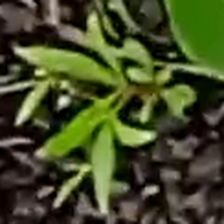
Weed species: Graceful_Sandmart_(Euphorbia hypericifolia)